Ghost (Marvel Comics)

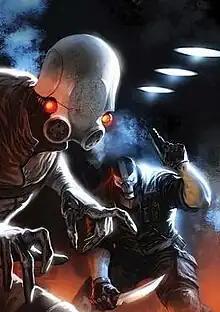
Ghost as depicted in "The Amazing Spider-Man" #16 (May 2015). Art by Humberto Ramos.

Ghost is a character appearing in American comic books published by Marvel Comics. Created by David Michelinie and Bob Layton, the character first appeared in "Iron Man" #219 (June 1987). Ghost is a genius inventor and hacker who wears a battle suit that allows him to become invisible and intangible. Although he started out as an adversary of the superhero Iron Man, Ghost has also been depicted as an antihero and member of the Thunderbolts.